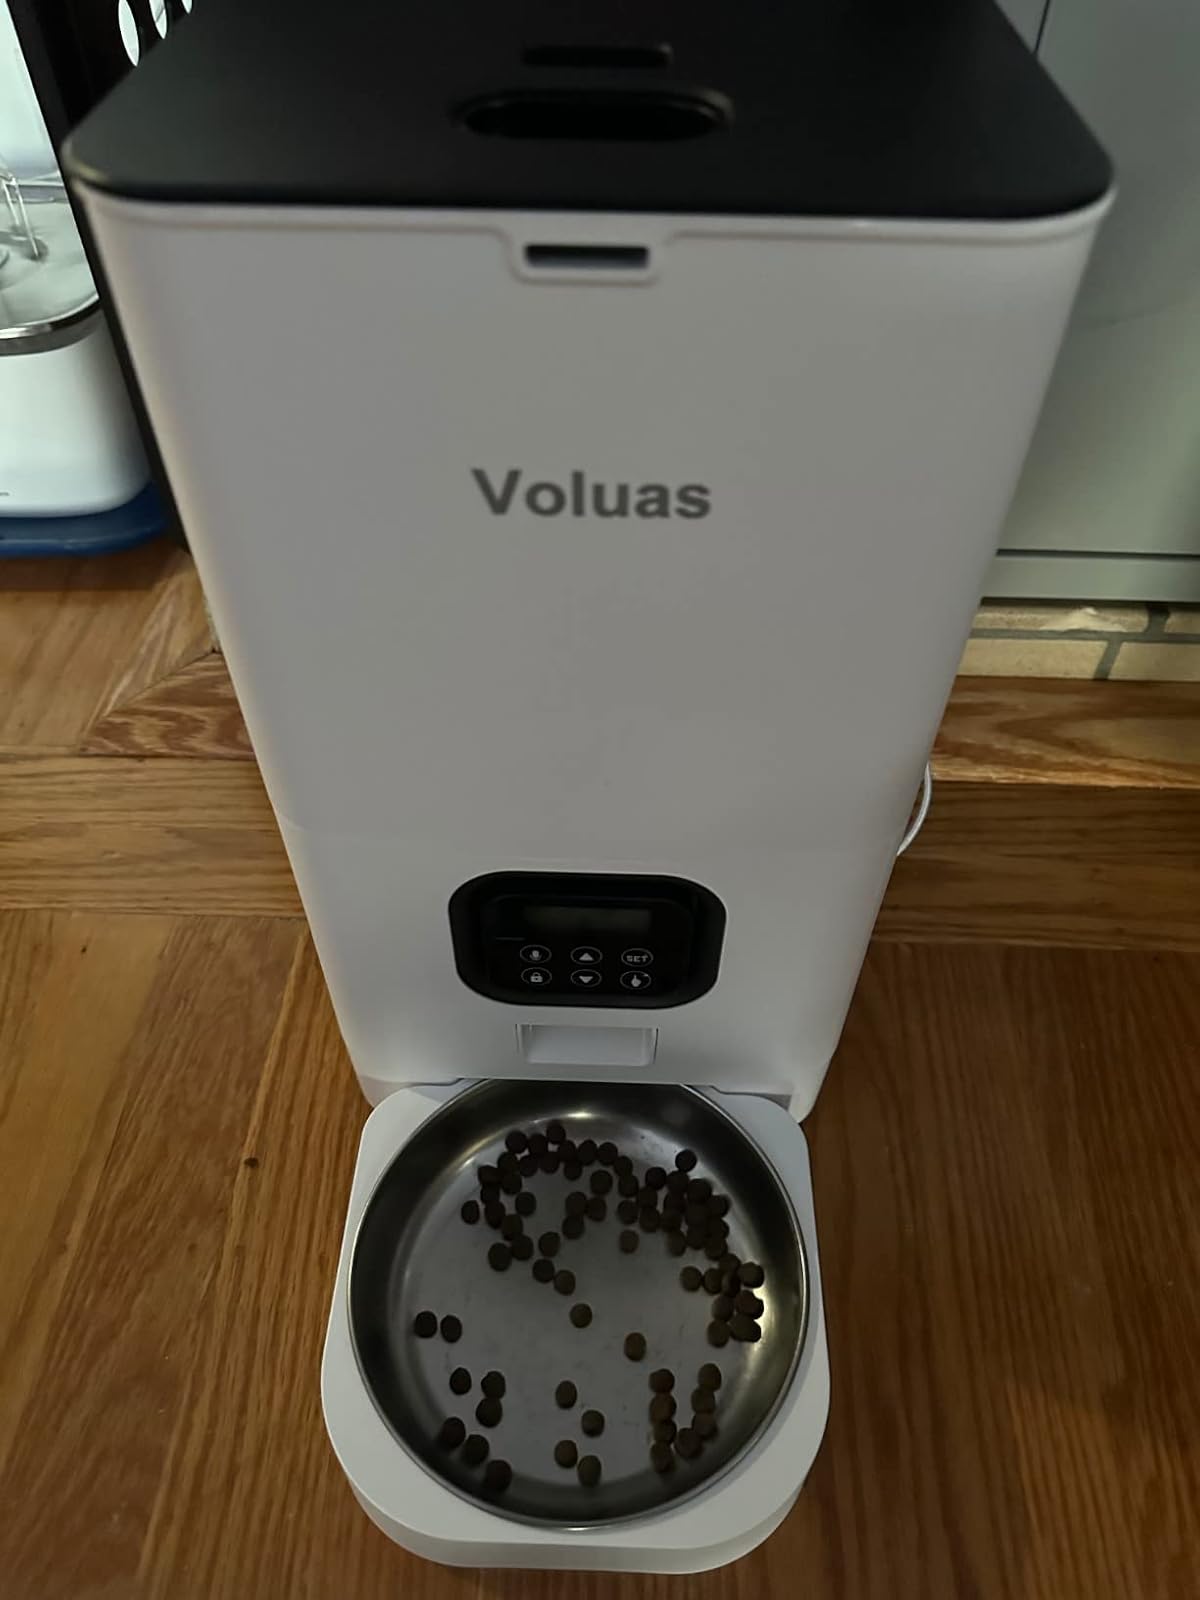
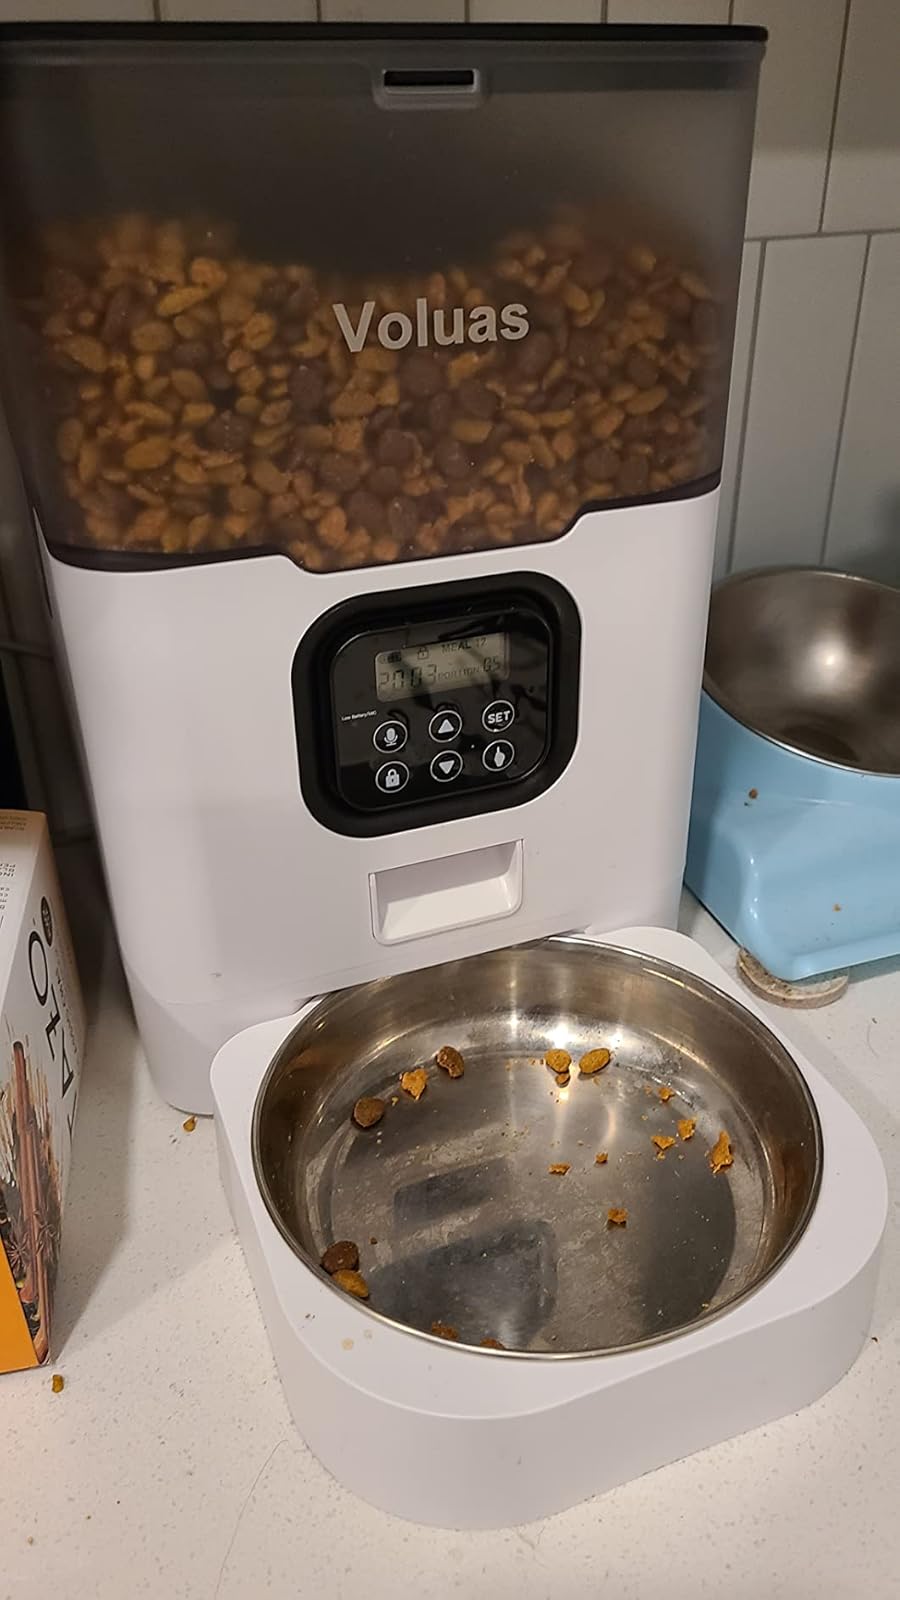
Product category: items_feeder
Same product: no